World Nuclear Association

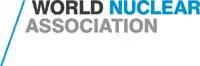
World Nuclear Association Logo

World Nuclear Association is the international organization that promotes nuclear power and supports the companies that comprise the global nuclear industry. Its members come from all parts of the nuclear fuel cycle, including uranium mining, uranium conversion, uranium enrichment, nuclear fuel fabrication, plant manufacture, transport, and the disposal of used nuclear fuel, as well as electricity generation itself.